Escherichia virus CC31

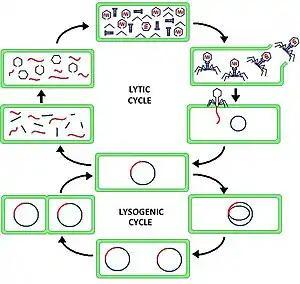
Interchangeable stages of the lytic and lysogenic cycles

Once inside the cell, replication can begin. The virus starts by breaking down all "E. coli" genetic material. This is known as the lytic cycle. The virus can now occupy the cell of the "E. coli" without being inhibited by proteins or enzymes of the host. The "CC30" genetic material is then capable of using the residue "E. coli" proteins to assist with viral replication. "Enterobacter virus CC31" has most of the genes responsible for coding proteins to induce gene expression and replication: endonuclease, RNA polymerase, DNA polymerase, RNA primase, DNA ligase, topoisomerase, and DNA helicase. Therefore, "CC31" does not require access to "E. coli"'s nucleus and does not have to wait for mitosis to occur in order to act in a parasitic fashion. This allows for rapid formation of virus particles within the empty cell. DNA is amplified, while proteins are made for the virion construction. Protein subunits combine into domains to make the individual components of the virion. The viral particles begin to combine once overcrowding of the cell occurs. The "E. coli" cell will lyse due to over-population, allowing the virions to burst out of the cell and move on to the next host.